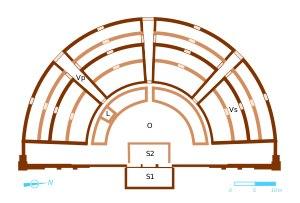
Le site archéologique du Vieux-Poitiers est localisé sur les communes de Cenon-sur-Vienne et de Naintré, dans le département de la Vienne. Ce site connut une occupation dès la période du Néolithique comme en témoigne la présence d'un menhir. Son occupation se prolongea à l'Âge du fer.